Serengeti

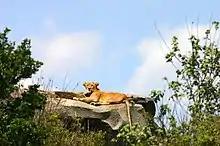
Lioness on a kopje, or rock outcropping

The area is also home to the Ngorongoro Conservation Area, which contains Ngorongoro Crater and the Olduvai Gorge, where some of the oldest hominin fossils have been found.